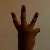
The image shows a hand gesture representing the number 6 in Indian Sign Language.